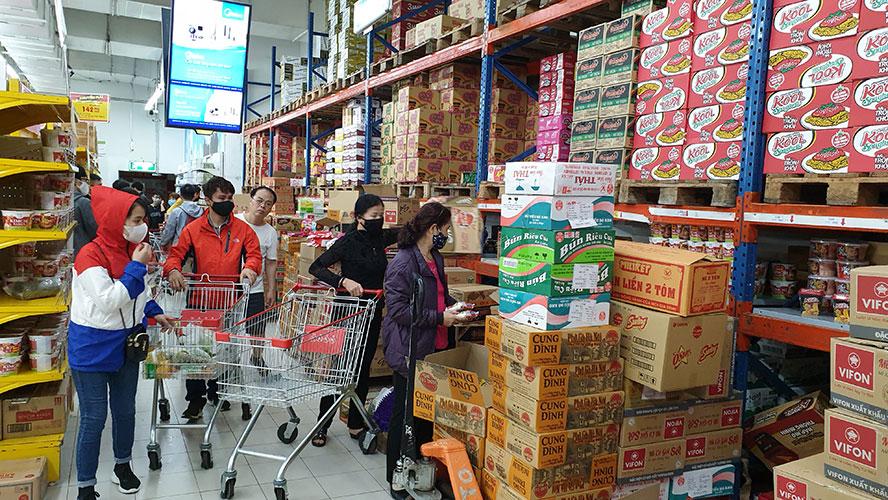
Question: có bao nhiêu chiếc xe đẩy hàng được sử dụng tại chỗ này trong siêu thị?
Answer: có hai chiếc xe đẩy hàng